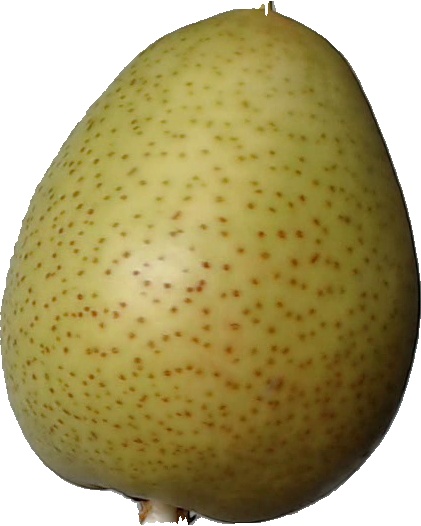
Label: pear_1